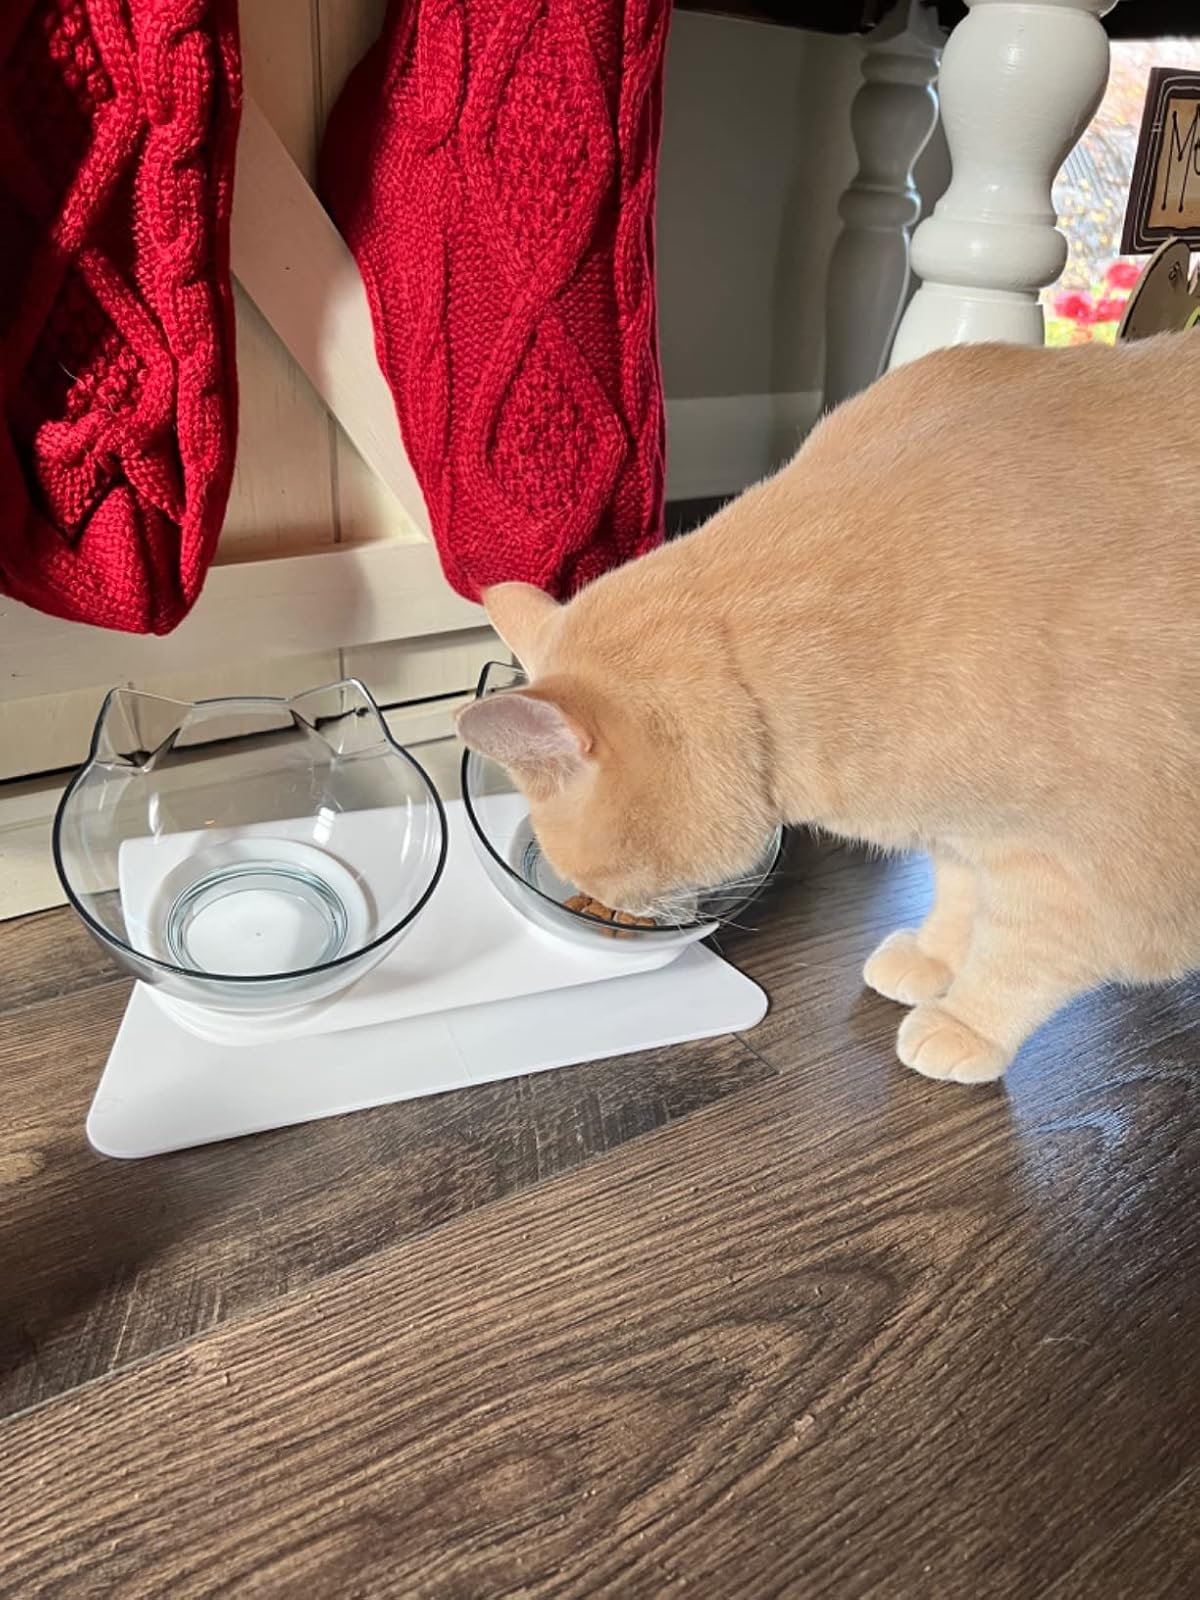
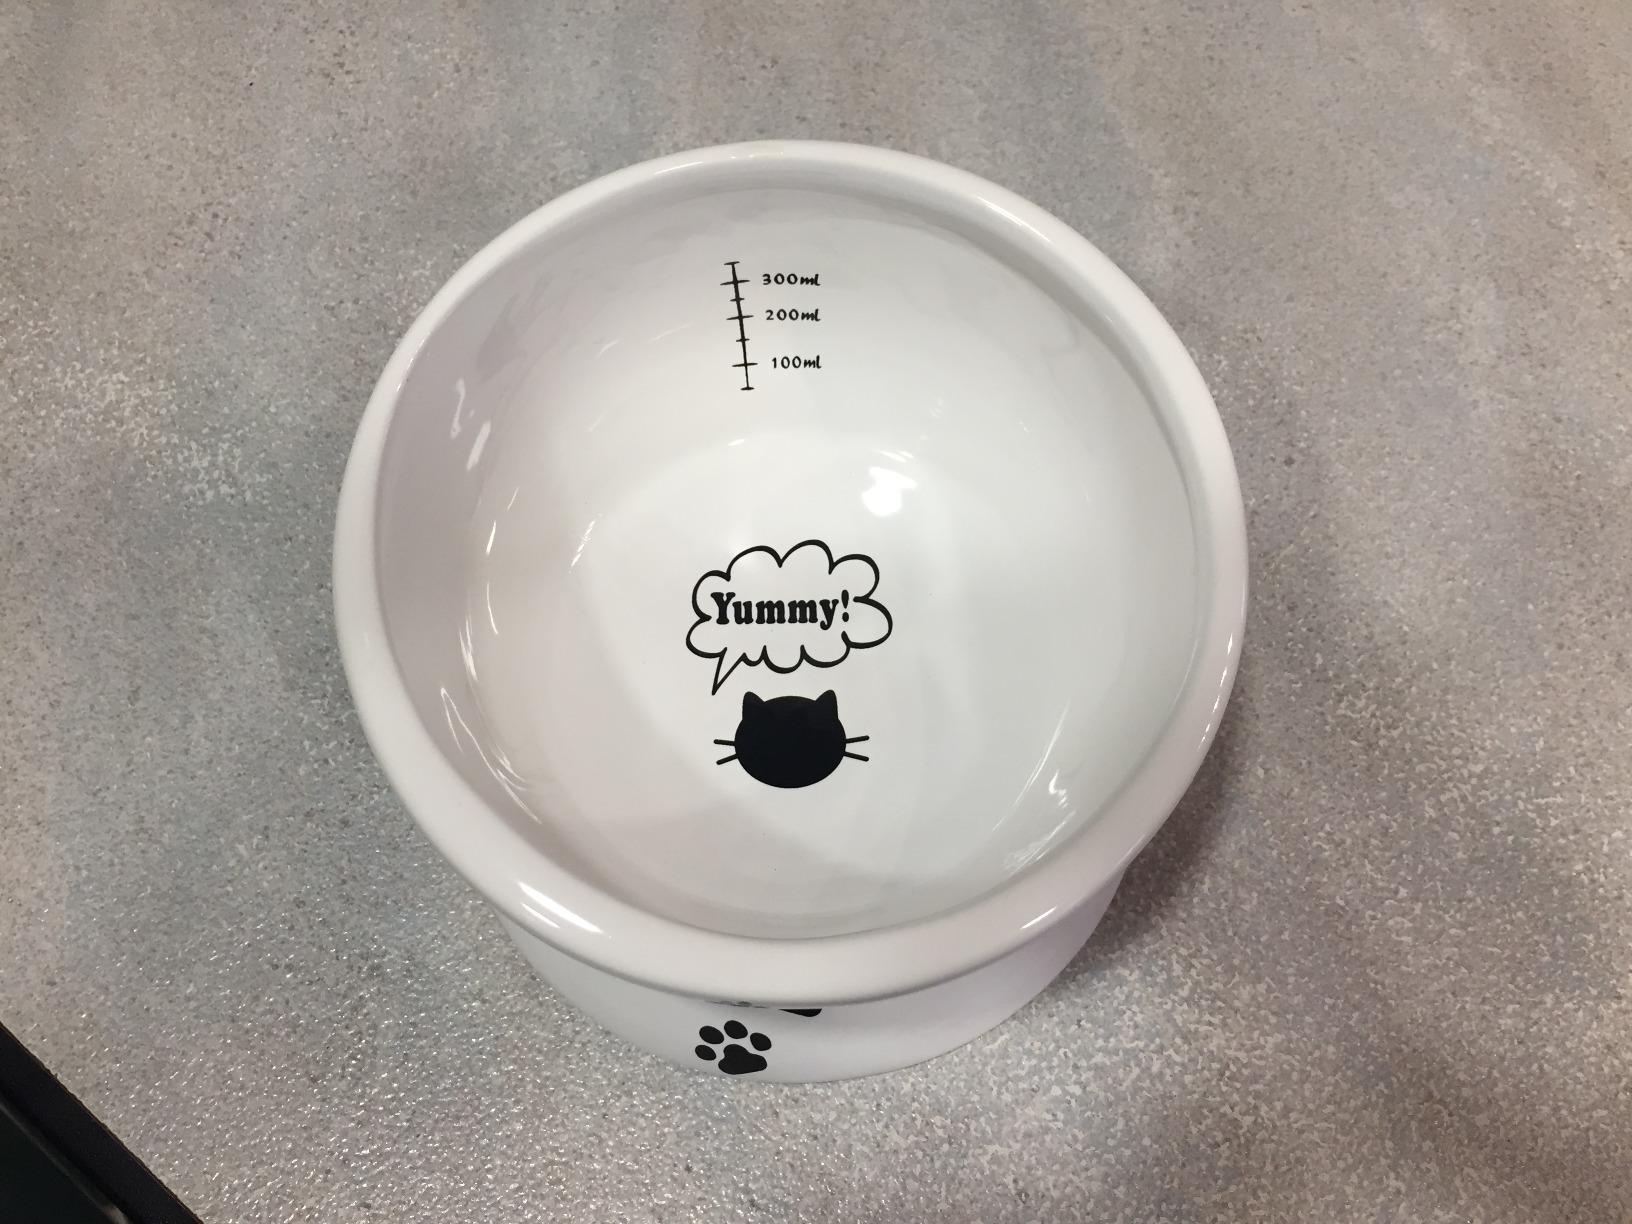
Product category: items_bowl
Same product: no